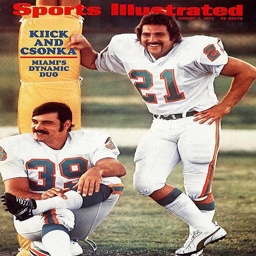
american football players on the cover of author .